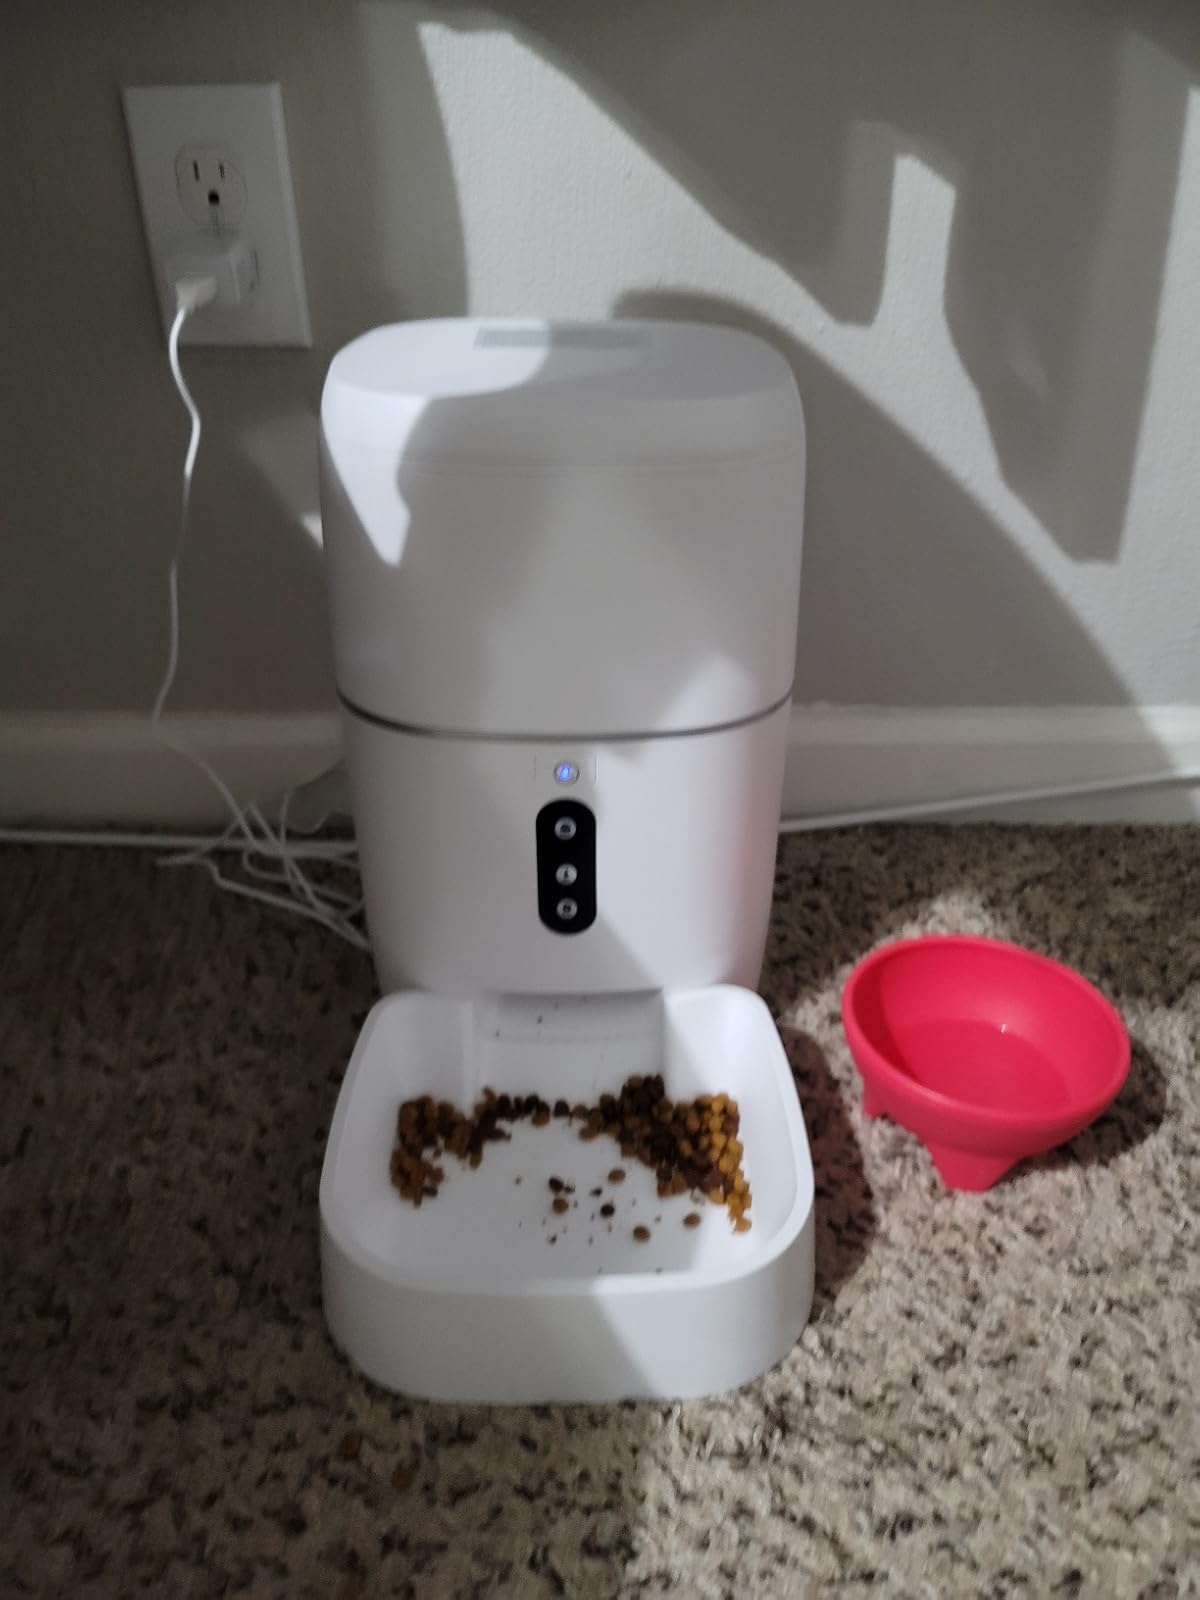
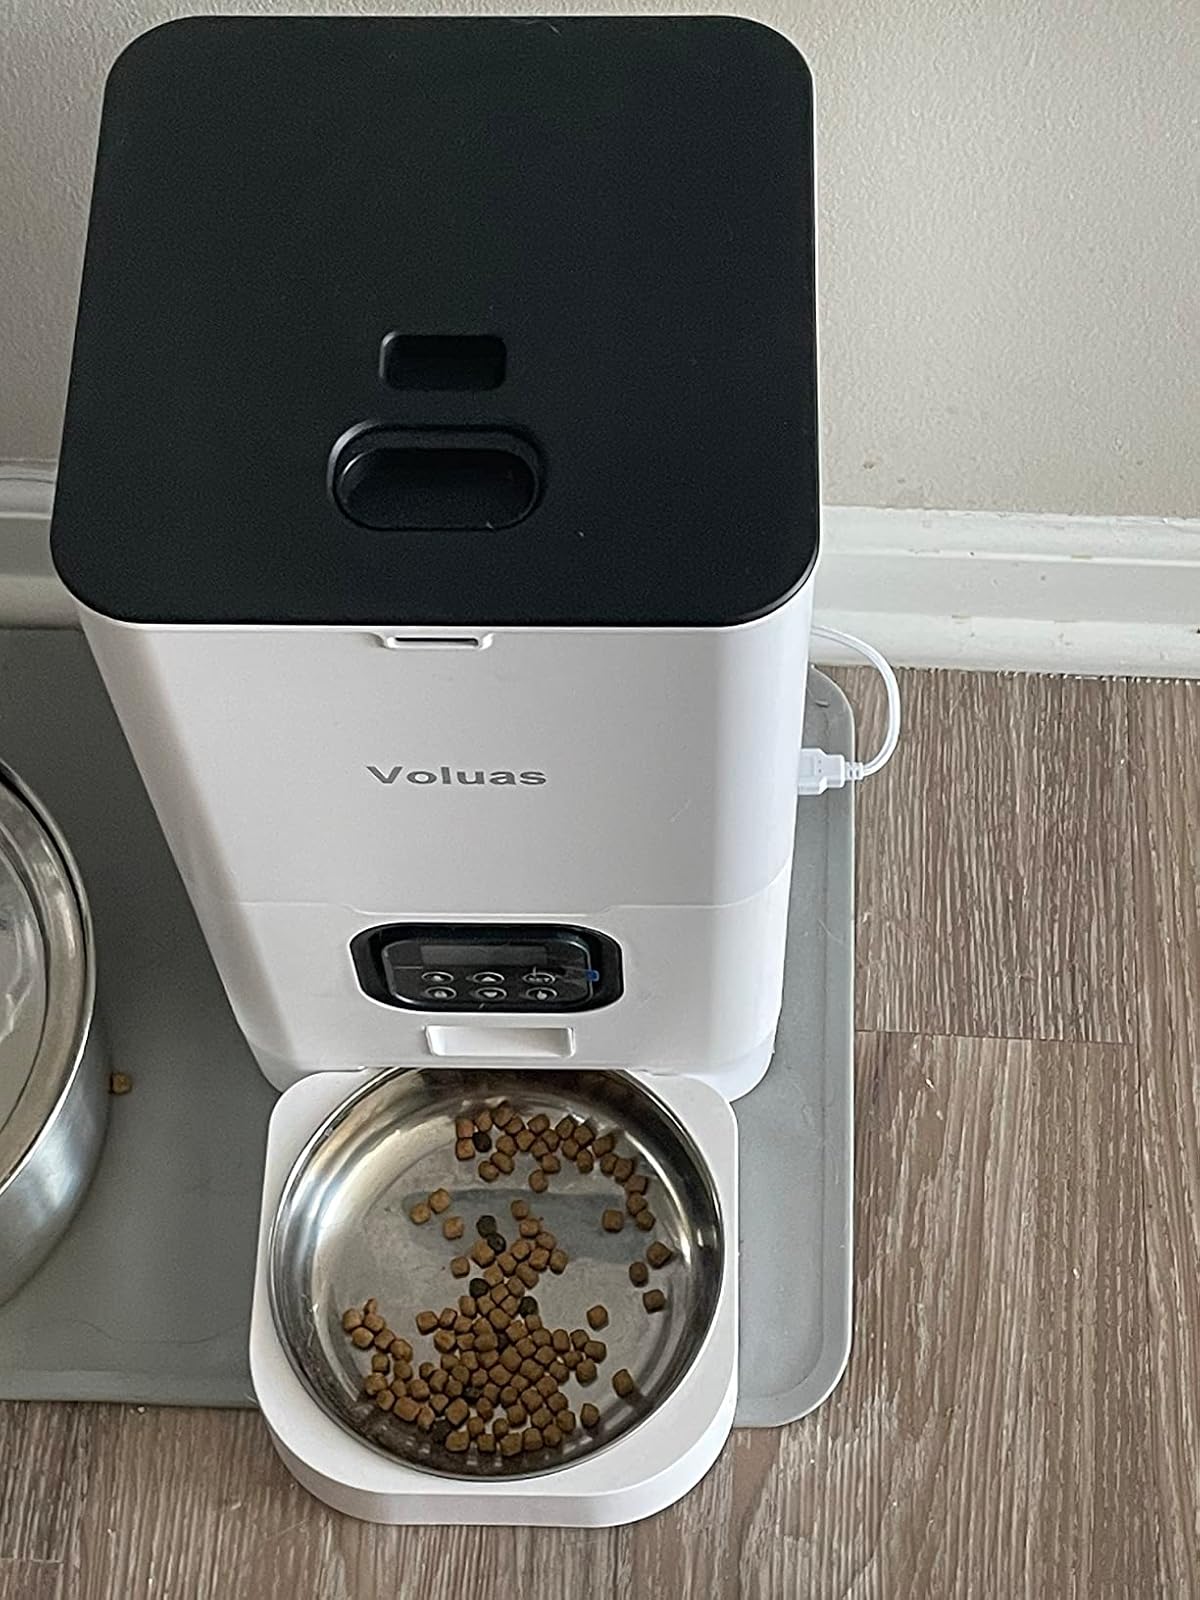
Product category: items_feeder
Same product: no